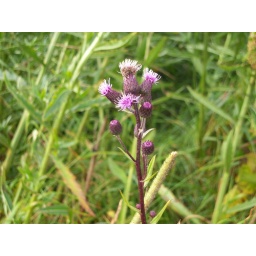
a flower in a field outside Reyjkavik